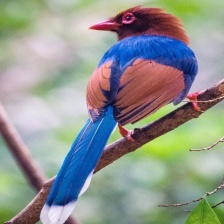
Species: SRI LANKA BLUE MAGPIE
Scientific name: UROCISSA ORNATA
ImageNet parent category: magpie